Bristol Engineer Volunteers

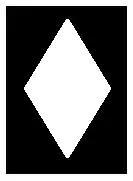
48th (South Midland) Division's WWI formation sign.

The rest of the South Midland Division completed its war training and was selected for service with the British Expeditionary Force (BEF) on the Western Front. Orders were received on 13 March 1915 and the units began entraining on 22 March. 1/2nd Field Company's horses and equipment were embarked on the SS "Matheran" at Southampton, to be followed by the rest of the company on the faster SS "Munich". Disembarkation was complete by 1 April and the division concentrated near Cassel by 3 April, as part of III Corps in GHQ Reserve, with 1/2nd SM Field Company at Ploegsteert ('Plugstreet').